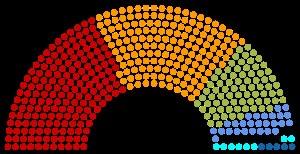
Les élections législatives polonaises de 1989 étaient la dixième élection de la diète de la République populaire de Pologne, et ont eu lieu le 4 juin 1989 pour le premier tour, et le 18 juin 1989 pour le second tour. Le parti Solidarność remporte 35 % des sièges, soit tous ceux où il est autorisé à se présenter, dans une élection partiellement libre, et 99 des 100 sièges du Sénat qui ne jouait aucun rôle véritable.